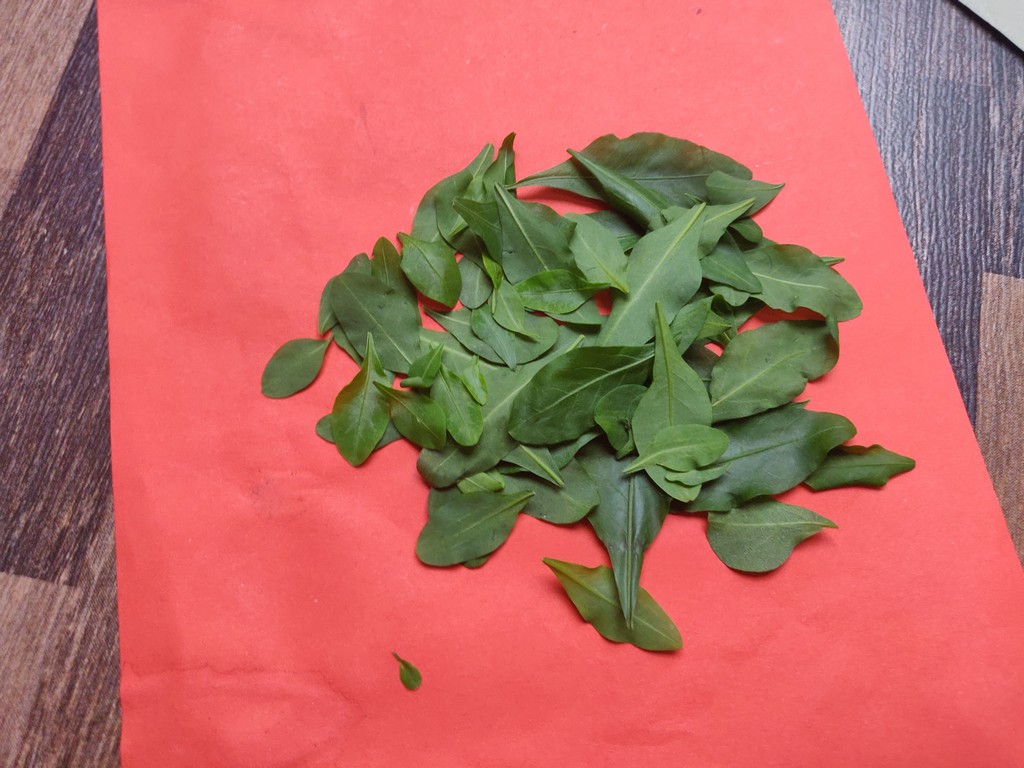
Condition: Healthy
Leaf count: multiple
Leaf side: unknown